Dieter Sieger

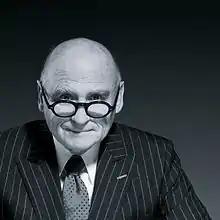
Dieter Sieger

Dieter Sieger (born 3 May 1938) is a German architect, shipbuilder, industrial designer, painter and art collector. He is one of Germany's most prominent and distinctive contemporary designers. In the 1980s and 1990s, Sieger made history by making stylistic and cultural orientation in the bathroom a key point of his design. He developed several groundbreaking bathroom concepts and products, most notably the single-lever mixer "Domani" (1985) and the cross-handle tap "Tara" (1992) (both Dornbracht).